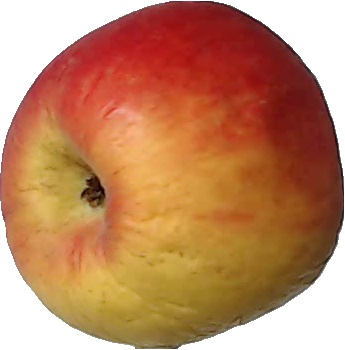
Label: apple_red_yellow_1